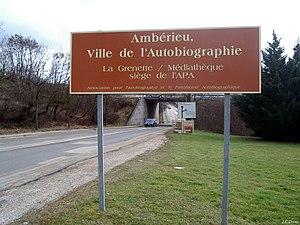
Panneau à Ambérieu-en-Bugey, ""ville de l'autobiographie"", association pour l'autobiographie et le patrimoine autobiographique."
L'Association pour l'autobiographie et le patrimoine autobiographique, est une association loi de 1901, reconnue d'intérêt général, créée en 1992 et cofondée par Philippe Lejeune. Elle est située à Ambérieu-en-Bugey.
Ambérieu-en-Bugey est une commune française, située dans le département de l'Ain en région Auvergne-Rhône-Alpes. Elle appartient également à la région naturelle et historique du Bas-Bugey.